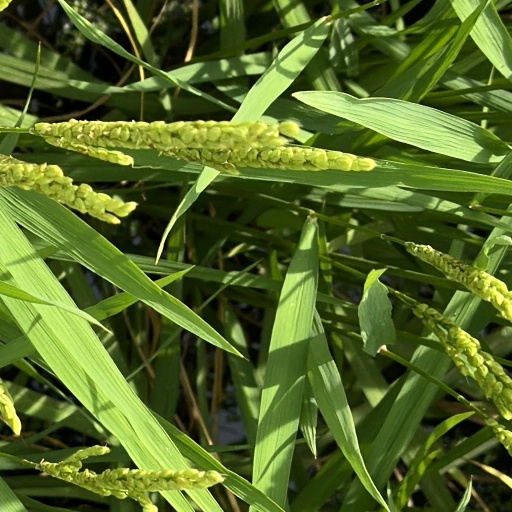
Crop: rice